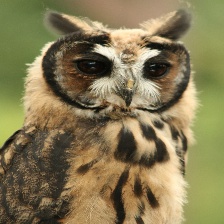
Species: STRIPED OWL
Scientific name: ASIO CLAMATOR
ImageNet parent category: great_grey_owl